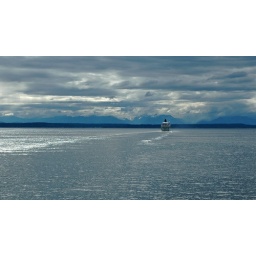
A cruise ship fades into the distance. Pretty mountains in the background.